Question: What is in the photo?
Tambaya: Menene a cikin hoton?
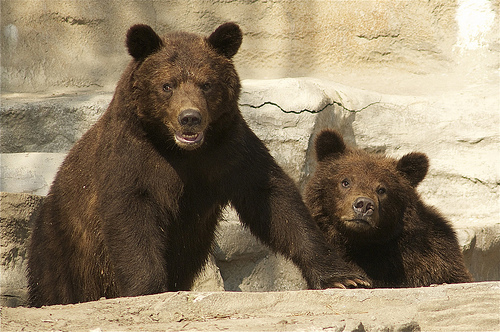
Answer: The bear's leg.
Amsa: Ƙafar beyar.